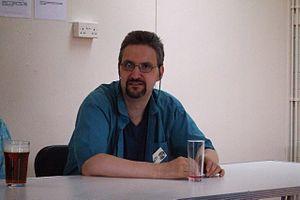
D'Israeli, de son vrai nom Matt Brooker, est un dessinateur de comics britannique.